Peddler

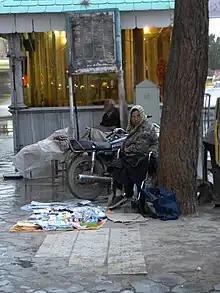
A peddler woman in Nishapur.

Very few peddlers left written records. Many were illiterate and diaries are rare. Most peddlers handled cash transactions leaving behind few or no accounting records such as receipts, invoices or day-books. However, a very small number of peddlers kept diaries and these can be used to provide an insight into the daily life of a peddler. Ephraim Lisitzky (1885–1962), an immigrant from Russia, arrived in the US in 1900 and took up peddling for a brief period following his arrival. His autobiography, published in 1959 under the title, "In the Grip of the Cross-Currents," describes his various encounters with householders and the difficulties he experienced making a sale as door after door was slammed in his face.